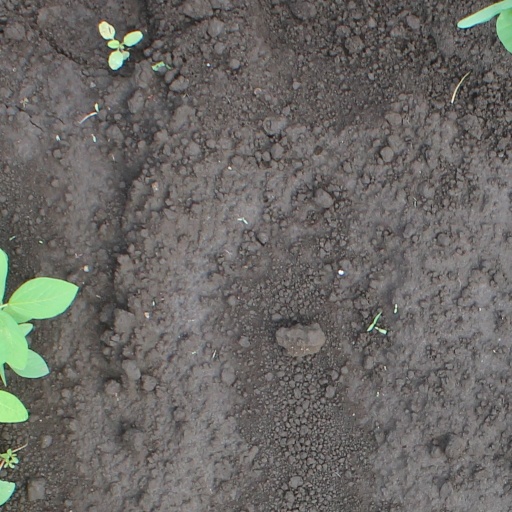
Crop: soybean